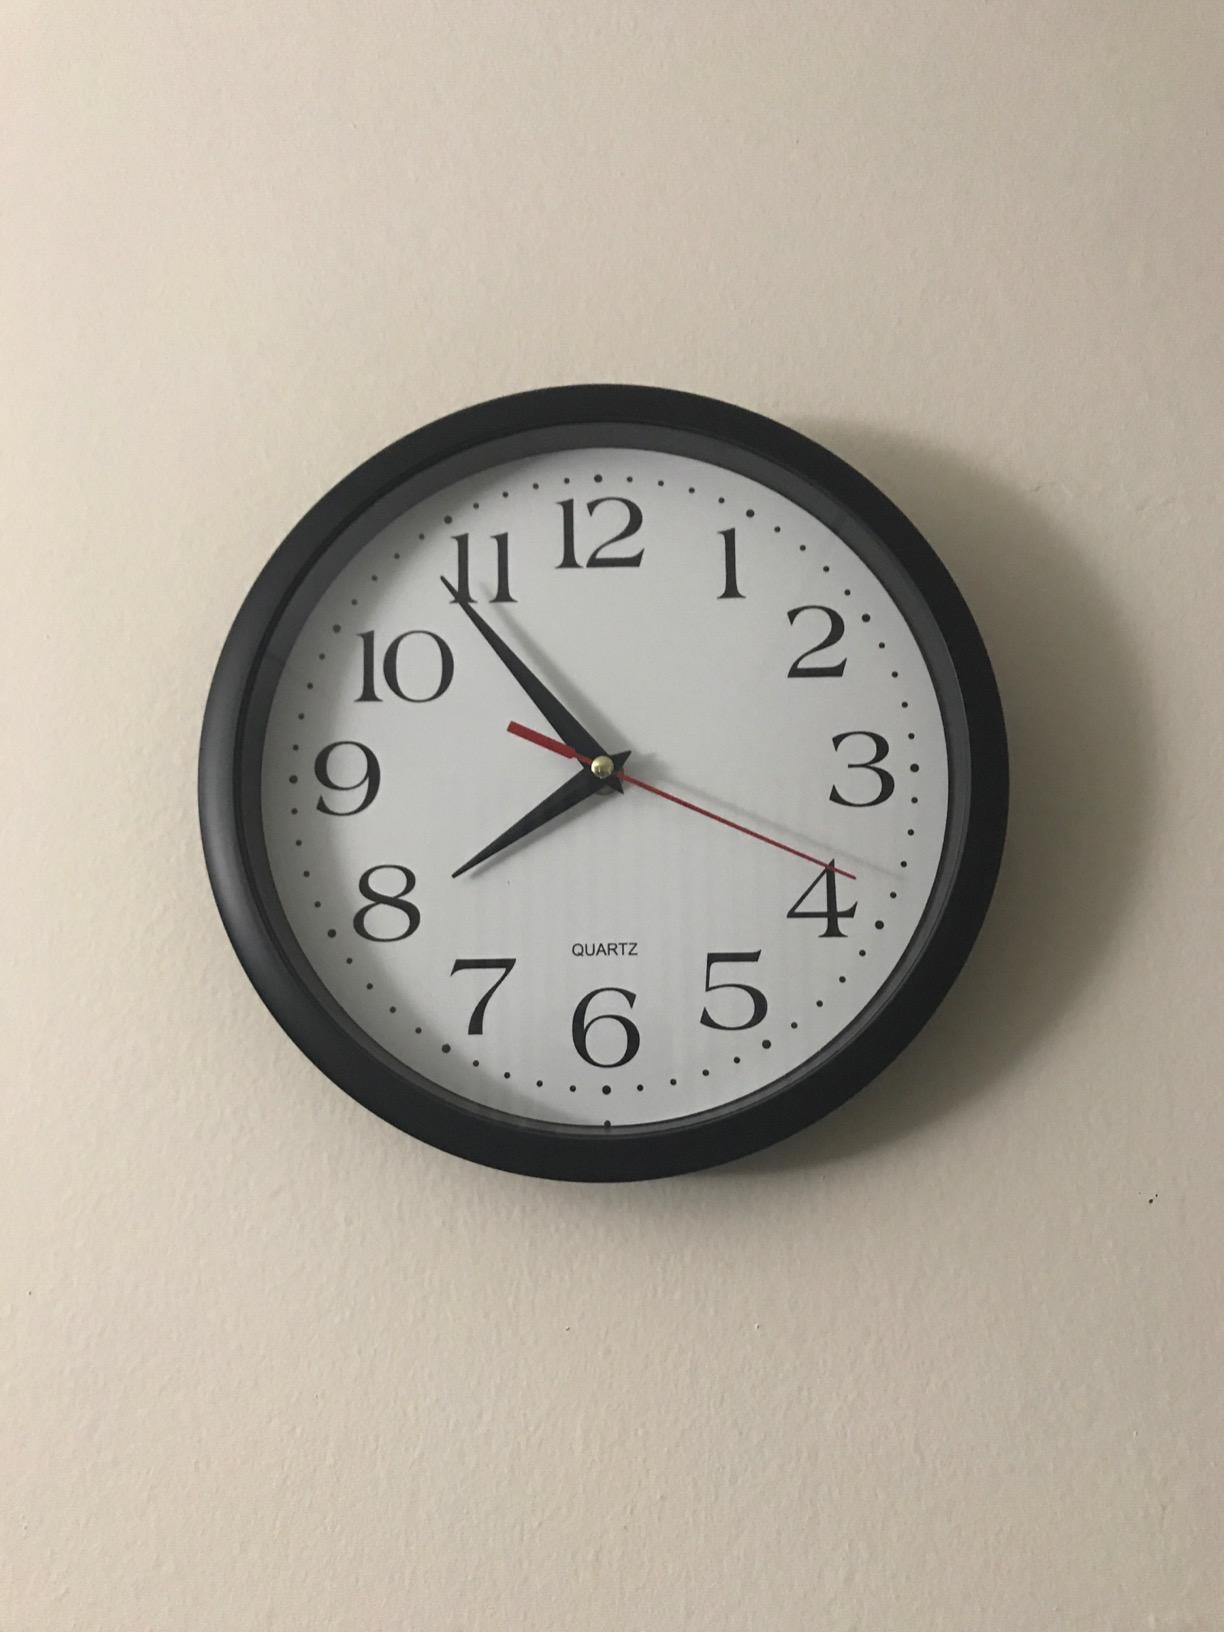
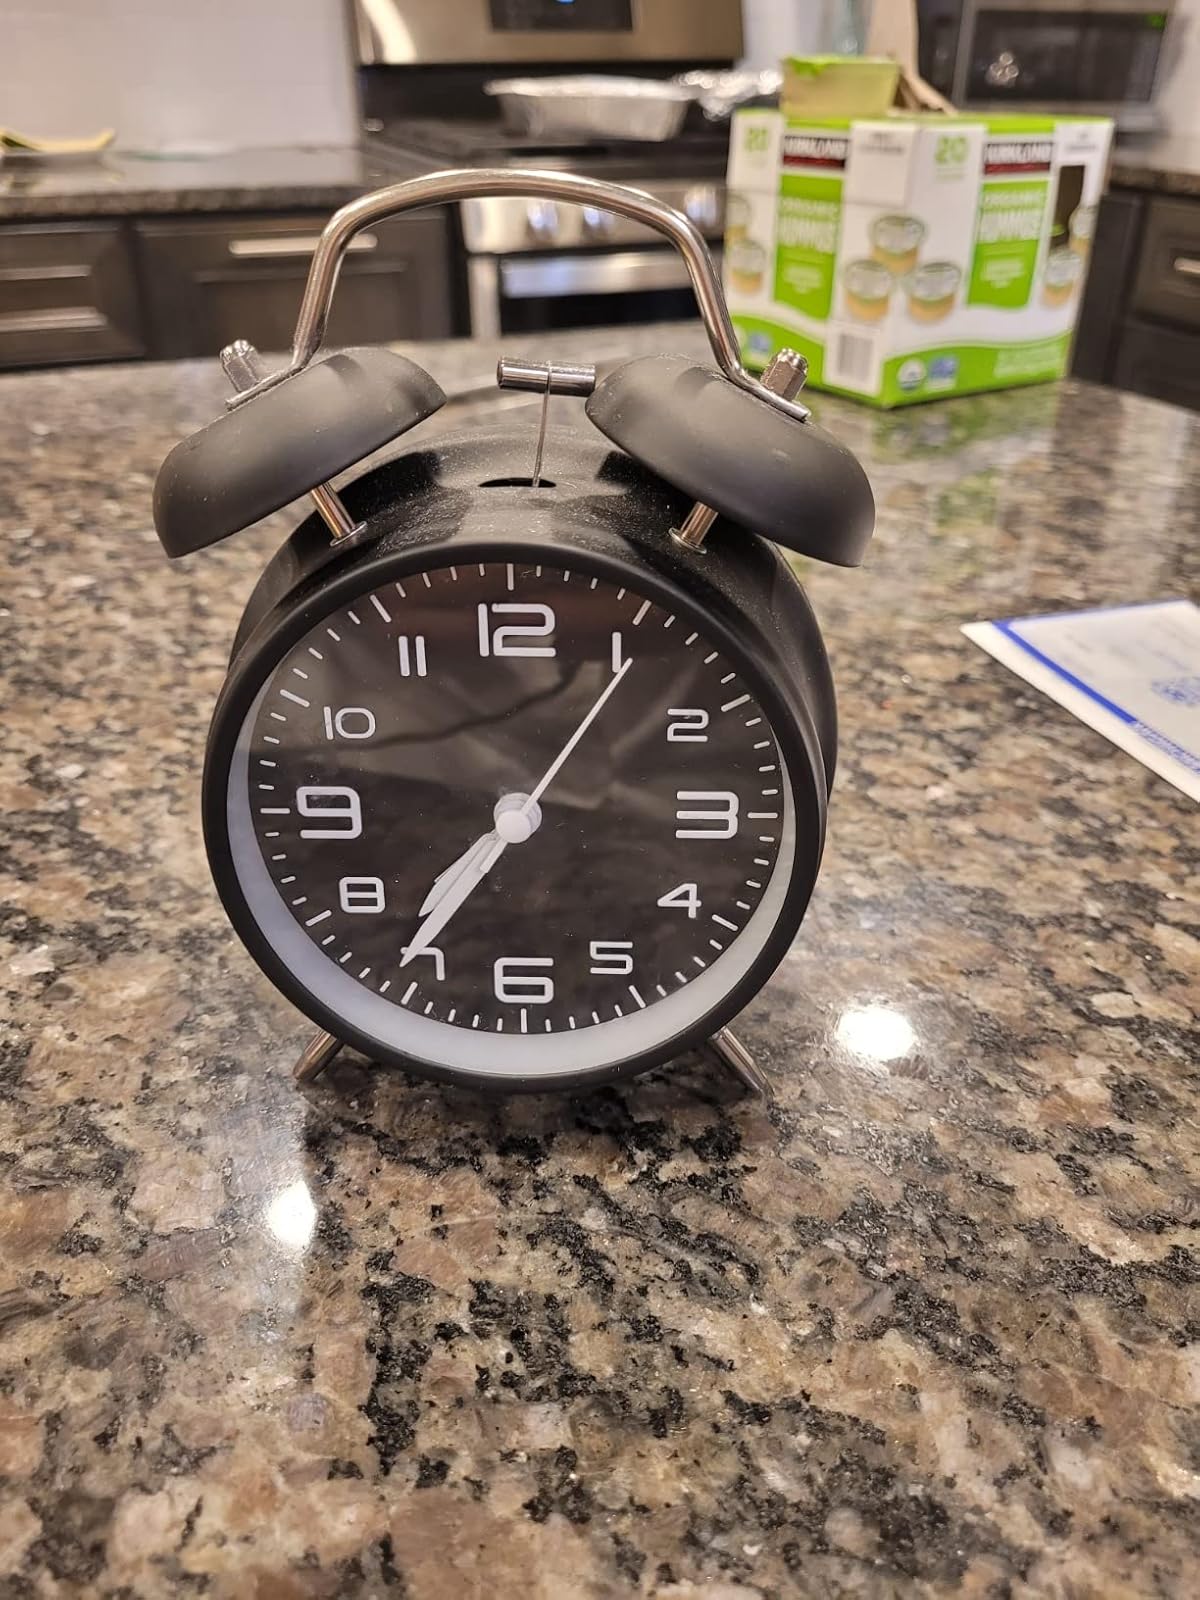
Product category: clock
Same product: no